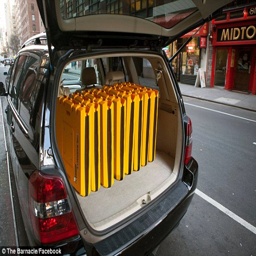
drivers pay for phone over the phone and will receive a code to unlock the device .